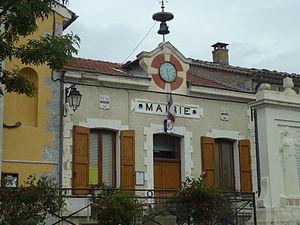
Noyers-sur-Jabron est une commune française, située dans le département des Alpes-de-Haute-Provence en région Provence-Alpes-Côte d'Azur.